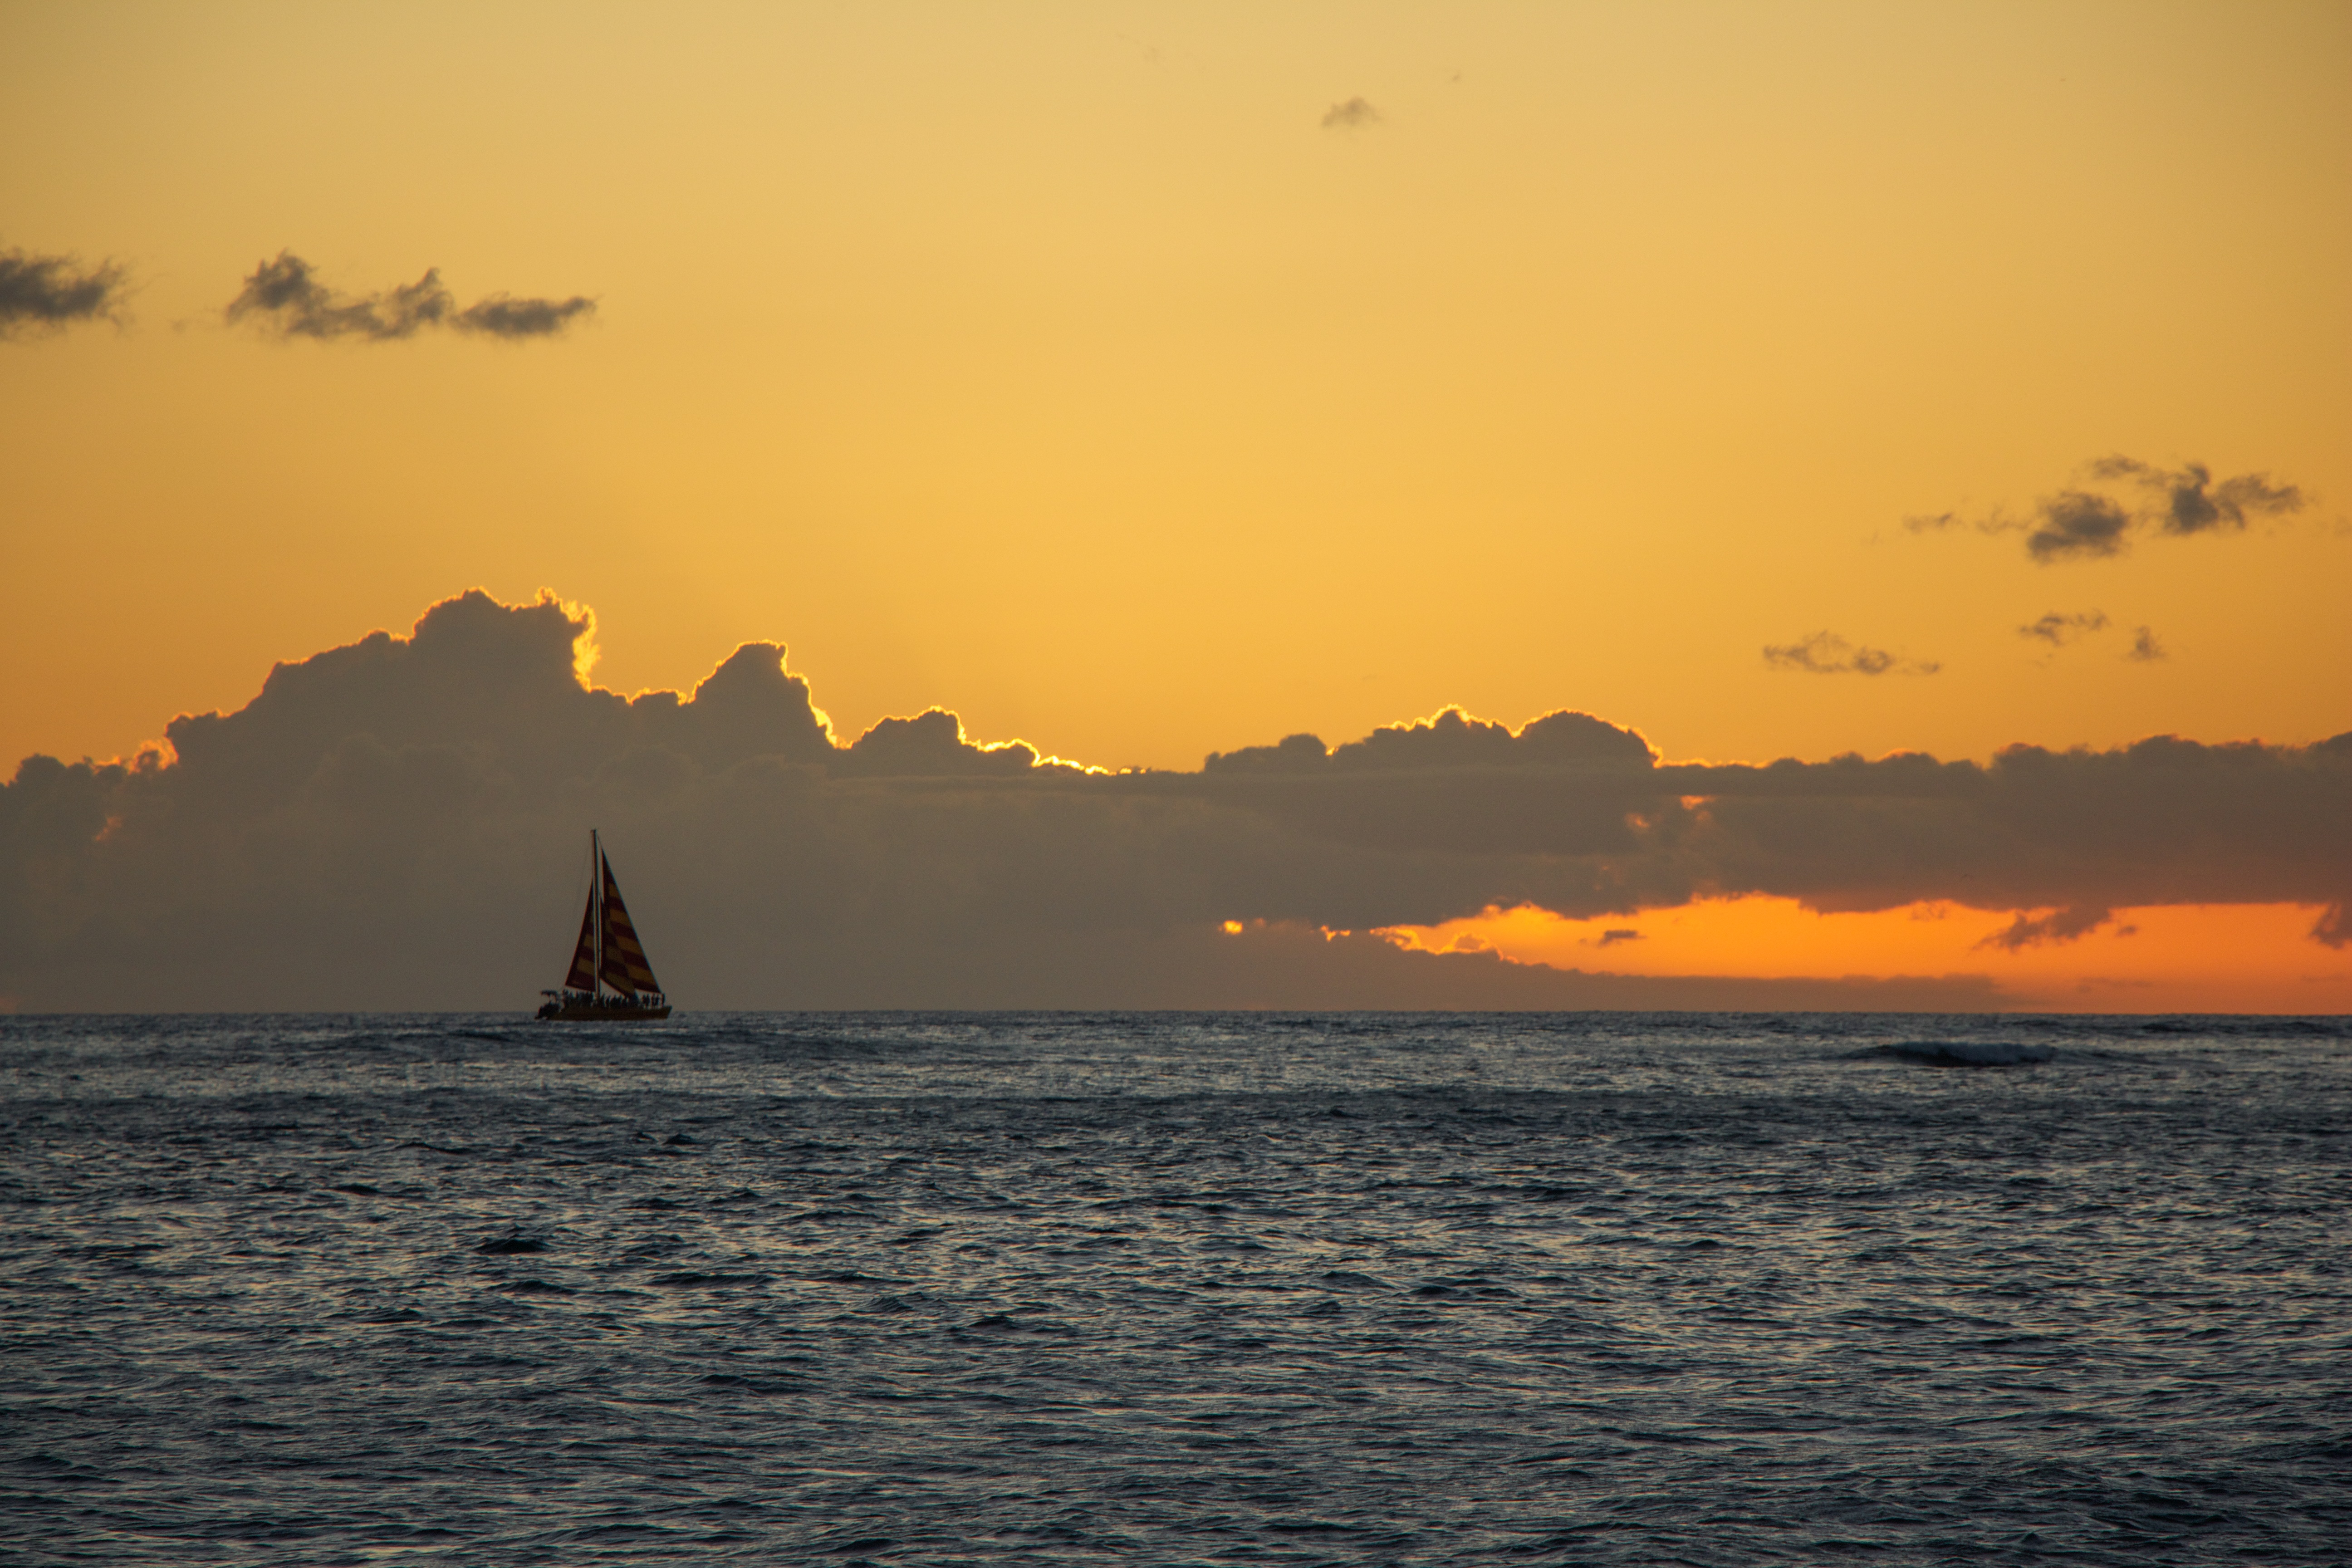
beach, landscape, sea, coast, water, nature, ocean, horizon, cloud, sky, sun, sunrise, sunset, white, boat, sunlight, morning, shore, wave, dawn, summer, vacation, travel, coastline, dusk, evening, orange, vessel, vehicle, paradise, tropical, sailing, yacht, seascape, holiday, bay, island, blue, hawaii, yellow, trip, sailboat, body of water, sunny, clouds, colors, turquoise, sail, hawaiian, pacific, cape, hues, hawaii beach, atmospheric phenomenon, wind wave